Aérospatiale SA 321 Super Frelon

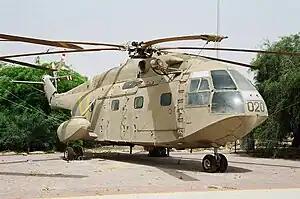
An Israeli Air Force Super Frelon at the Air Force Museum in Hatzerim

Israel placed an order for six "SA 321K" Super Frelons in 1965 to equip the Israeli Air Force with a heavy lift transport capability. The first of these helicopters arrived on 20 April 1966, enabling the inauguration of 114 Squadron, which operated the type out of Tel Nof. An additional six Super Frelons were ordered during the following year.